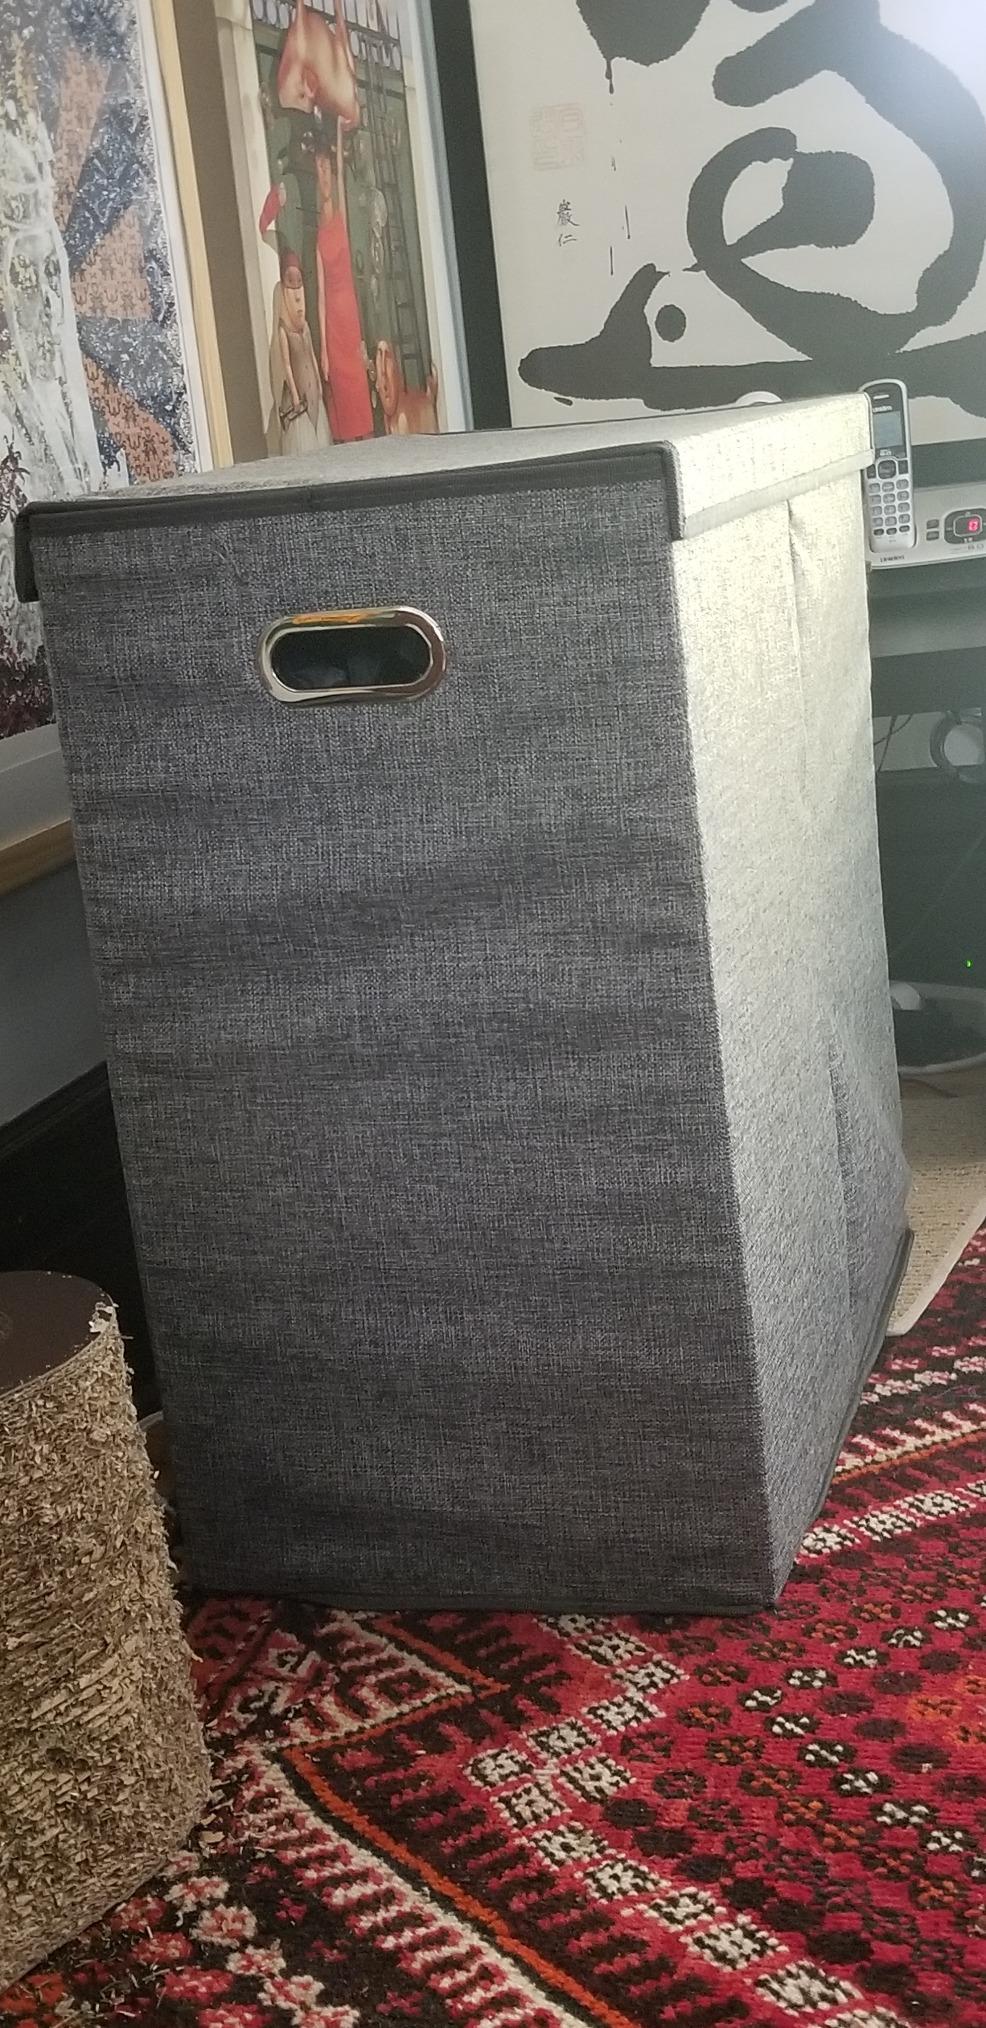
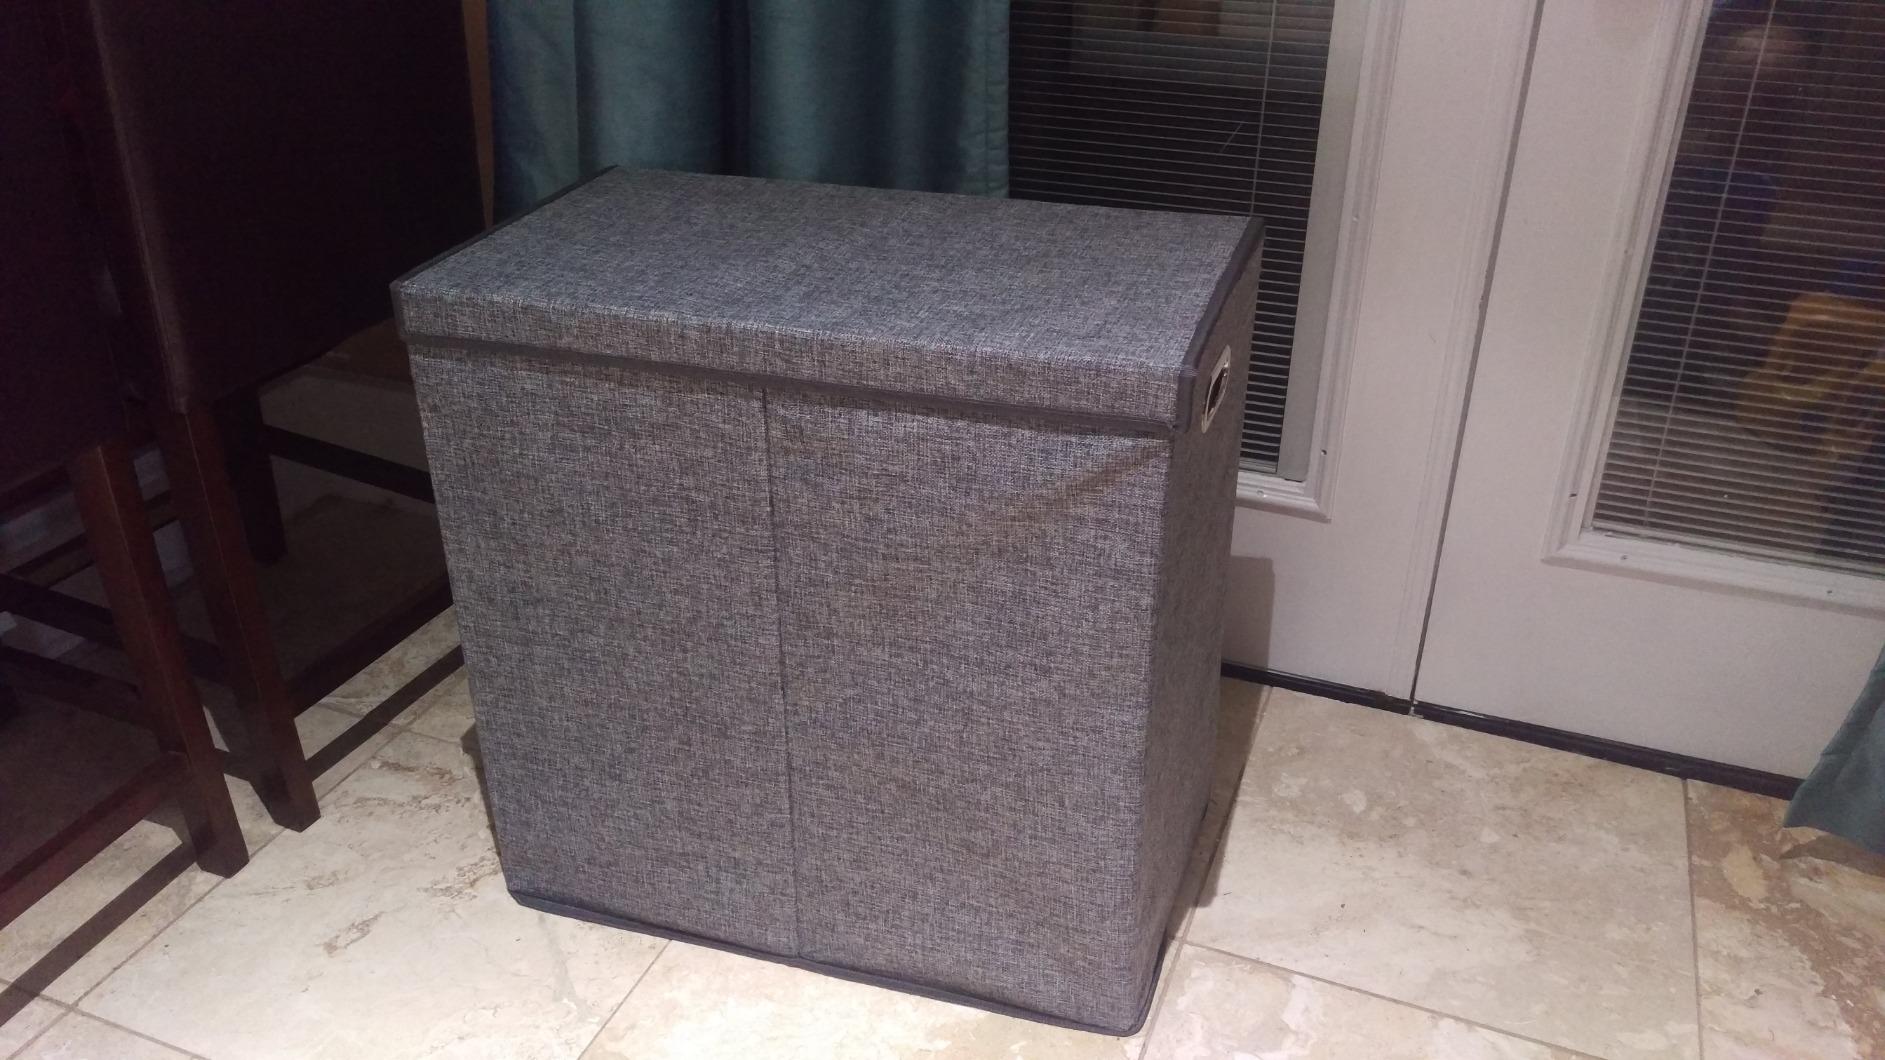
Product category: items_hamper
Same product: yes